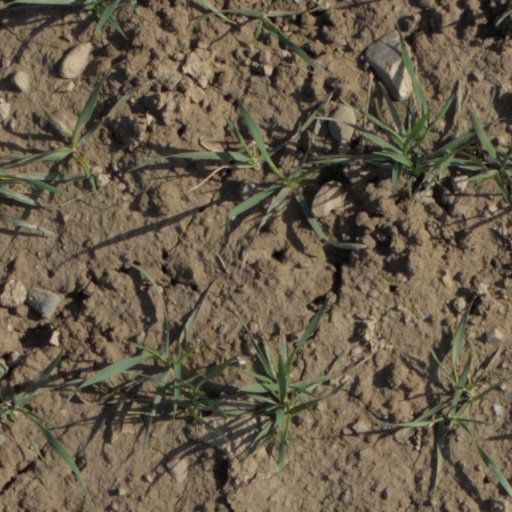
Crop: wheat